Emil Matthew Laird

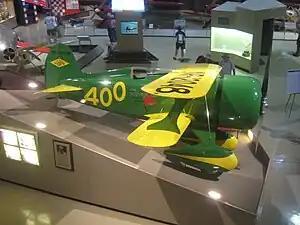
Laird LC-DW500 Super Solution racing biplane. The Super Solution was the first winner of the Bendix Trophy race from Burbank to Cleveland where it was flown by Maj. James H. Doolittle.

In 1930, Laird was approached about developing an entry for the 1930 Thompson Trophy Race. In three weeks Laird and his staff developed the Laird LC-DW300 Solution, which won the race. This was just one of multiple notable Laird racers—including Super Solution and the Laird-Turner RT-14 Meteor—and major wins, including the first Bendix Trophy race in 1931 and the 1938 and 1939 Thompson Trophy races. Laird had the reputation of getting more speed with less horsepower than other designers, in large part due to the quality of workmanship. During the 1930s, to complement income from developing aircraft, the company also successfully bid on work to support the growing airline passenger industry, such as refurbishing DC-3 fuel tanks and building passenger loading stands.